Answer in natural language. Considering the relative positions, where is gray colour sofa with respect to blue rectangle wall decor? Choose between the following options: right or left
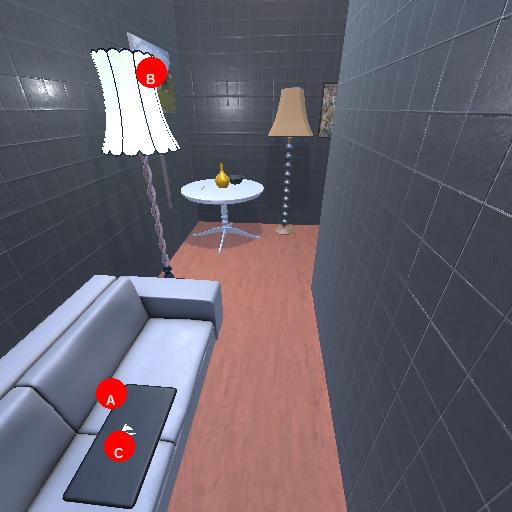
<answer>right</answer>